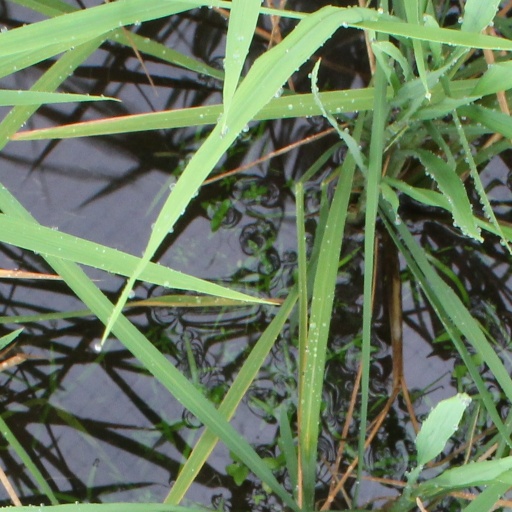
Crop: rice